Jamie McMurray

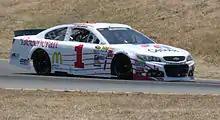
McMurray racing during the 2015 Toyota/Save Mart 350

On January 19, 2011, McMurray signed a multi-year extension with Earnhardt Ganassi Racing to continue driving the No. 1 Chevrolet. He won the pole for the Goody's Fast Relief 500 at Martinsville, where he finished 7th. Following the massive tornado that went through McMurray's home city Joplin, Missouri, McMurray listed Joplin as one of his racing sponsors to help his town. He blew his engine during the Coca-Cola 600 while battling Matt Kenseth for the race lead. In July, McMurray came close to winning the Brickyard 400 by passing Paul Menard with nine laps left but with four laps remaining, Menard took back the lead and while Menard charged to his first Cup victory, McMurray ended up 4th as a good record of July. McMurray congratulated Menard publicly after the race when he was interviewed about his finish. However, McMurray's second season with Earnardt Ganassi Racing was a disappointment compared to his first; he earned just four Top 10s that year, and finished the season 27th in points.